Question: What is the color of the grass?
Tambaya: Menene launin ciyawar?
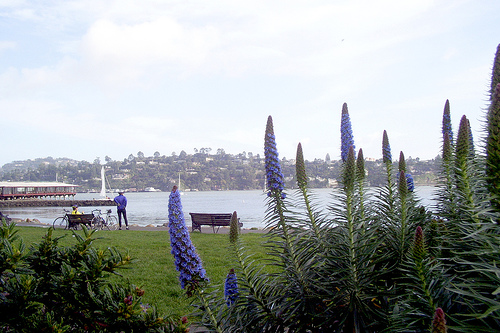
Answer: Green.
Amsa: Kore.